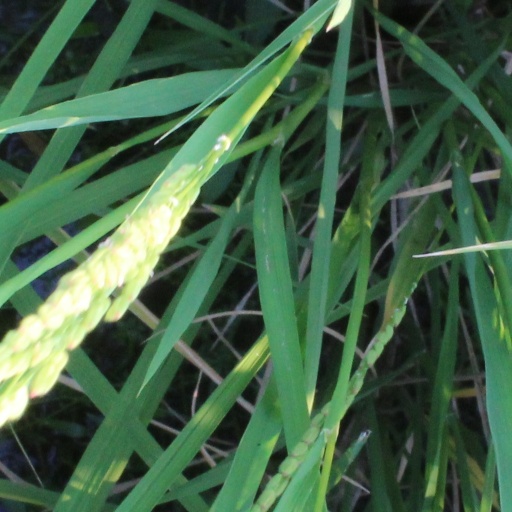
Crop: rice